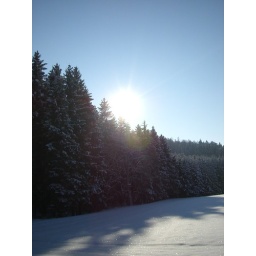
blue sky in winter